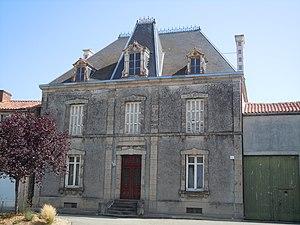
Maison bourgeoise place Saint-Martin à Chiché (Deux-Sèvres)
Chiché est une commune du centre-ouest de la France située dans le département des Deux-Sèvres en région Nouvelle-Aquitaine.